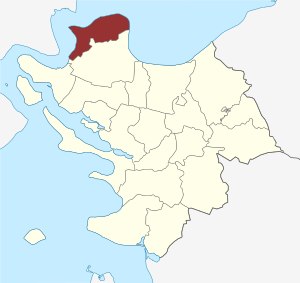
Strib Sogn
Sognets placering
Strib Sogn er et sogn i Middelfart Provsti. Sognet ligger i Middelfart Kommune; indtil Kommunalreformen i 1970 lå det i Vends Herred. I Strib Sogn ligger Strib Kirke.